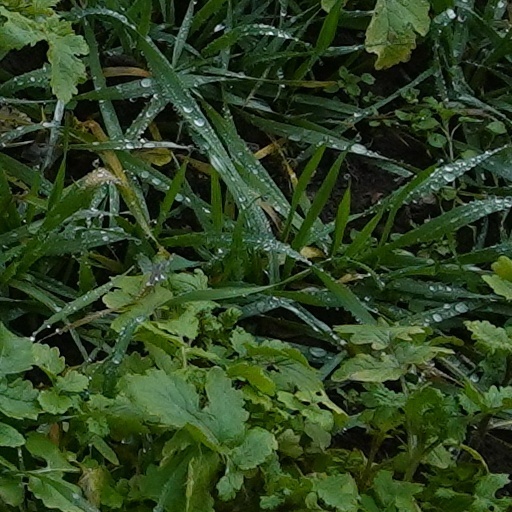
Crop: wheat